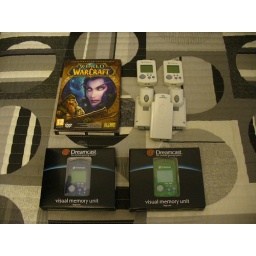
WoW (European), 2 white VMUs, 3 Tremor Paks, 2 colored, new in box VMUs.